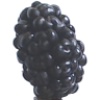
Label: Mulberry 1